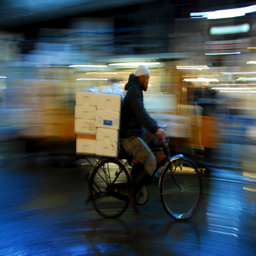
a man transports good via bicycle